Mahyawa

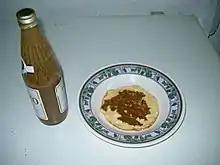
Mahyawa (bottle)

Mahyawa or mehyawa is an Iranian cuisine tangy sauce made out of fermented fish.